Tackle (football move)

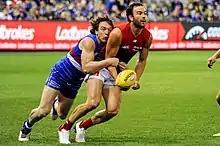
Western Bulldogs player Liam Picken tackling Jordan Lewis of Melbourne, who is attempting a handball

In Australian rules football, the move commonly described as a "tackle" is similar to in rugby and involves wrapping, holding or wrestling a player who has possession of the ball to the ground. Tackling players not in possession of the ball is not allowed, this is considered “holding the man” and penalised with a free kick to the opposition.